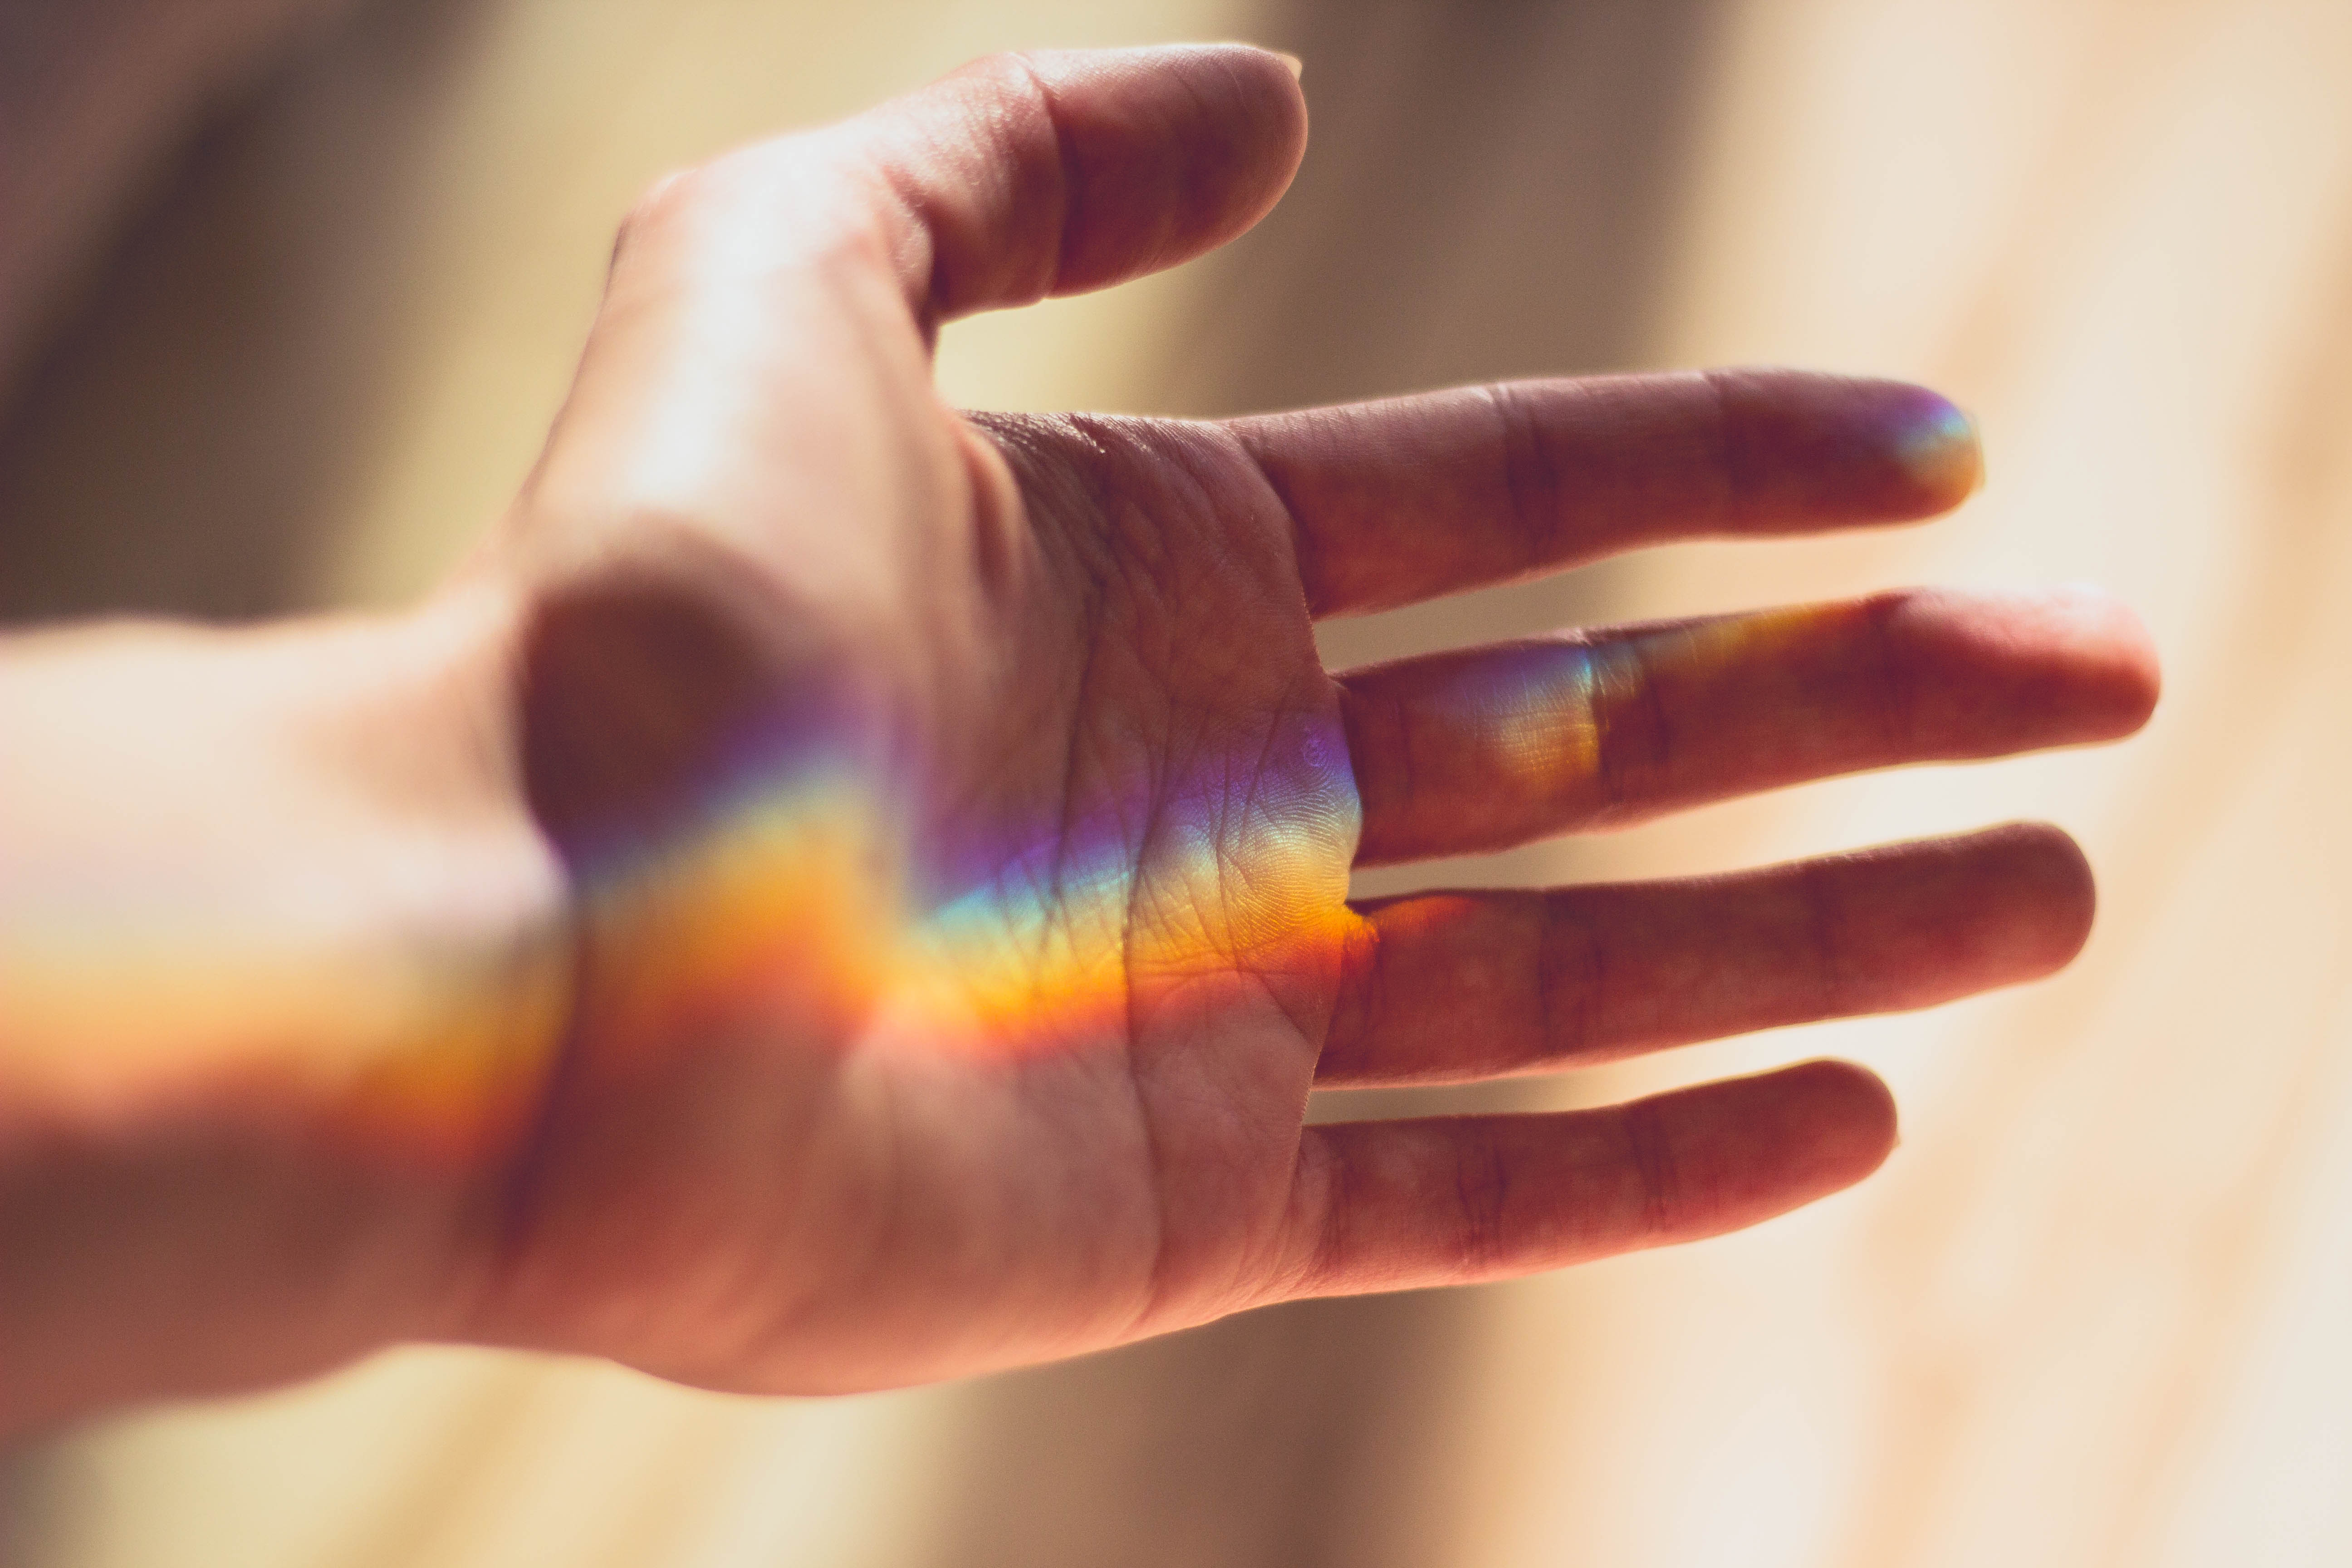
hand, refraction, finger, palm, color, arm, nail, close up, rainbow, eye, skin, beauty, connection, thumb, sense